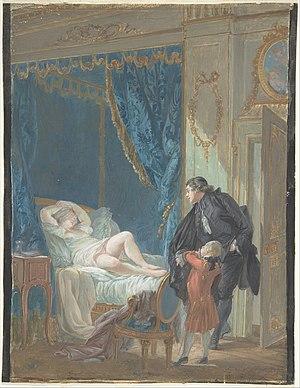
Pierre-Antoine Baudouin, né en 1723 et mort en 1769, est un peintre et dessinateur français.